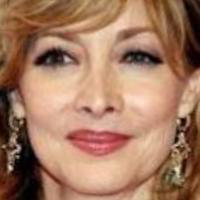
Age group: age 41-55